Miss World 1990

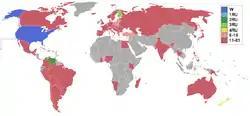
Countries and territories which sent delegates and results for Miss World 1990

There were two panels of judges, one in the United Kingdom and another in Australia, that commented Miss Venezuela to be “the best one”. This clip was removed from videos and she was placed 2nd Runner-Up.